Maayke Heuver

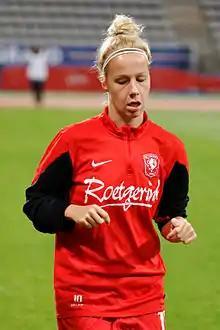
Heuver with Twente in 2014

Maayke Heuver (born 26 July 1990) is a former Dutch football player, who played as midfielder or defender. She played her entire professional career for FC Twente competing in national tournaments (Eredivisie in the Netherlands and BeNe League in Belgium and Netherlands) and European tournaments (UEFA Women's Champions League). She also played for the Dutch national team.